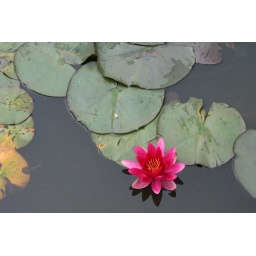
A pink waterlily flower in the Lily Pond of the Oxford Botanic Garden.